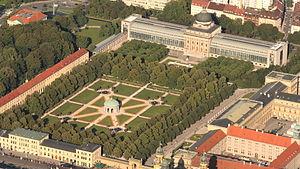
Le Hofgarten est un parc baroque de Munich, faisant partie de la résidence de Munich et se trouvant directement dans le prolongement de l'Englischer Garten